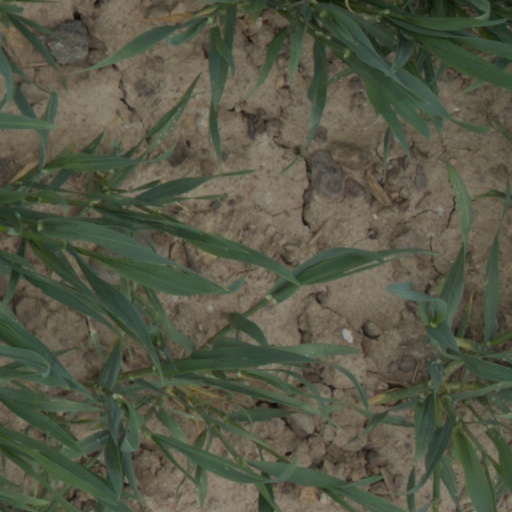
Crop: wheat